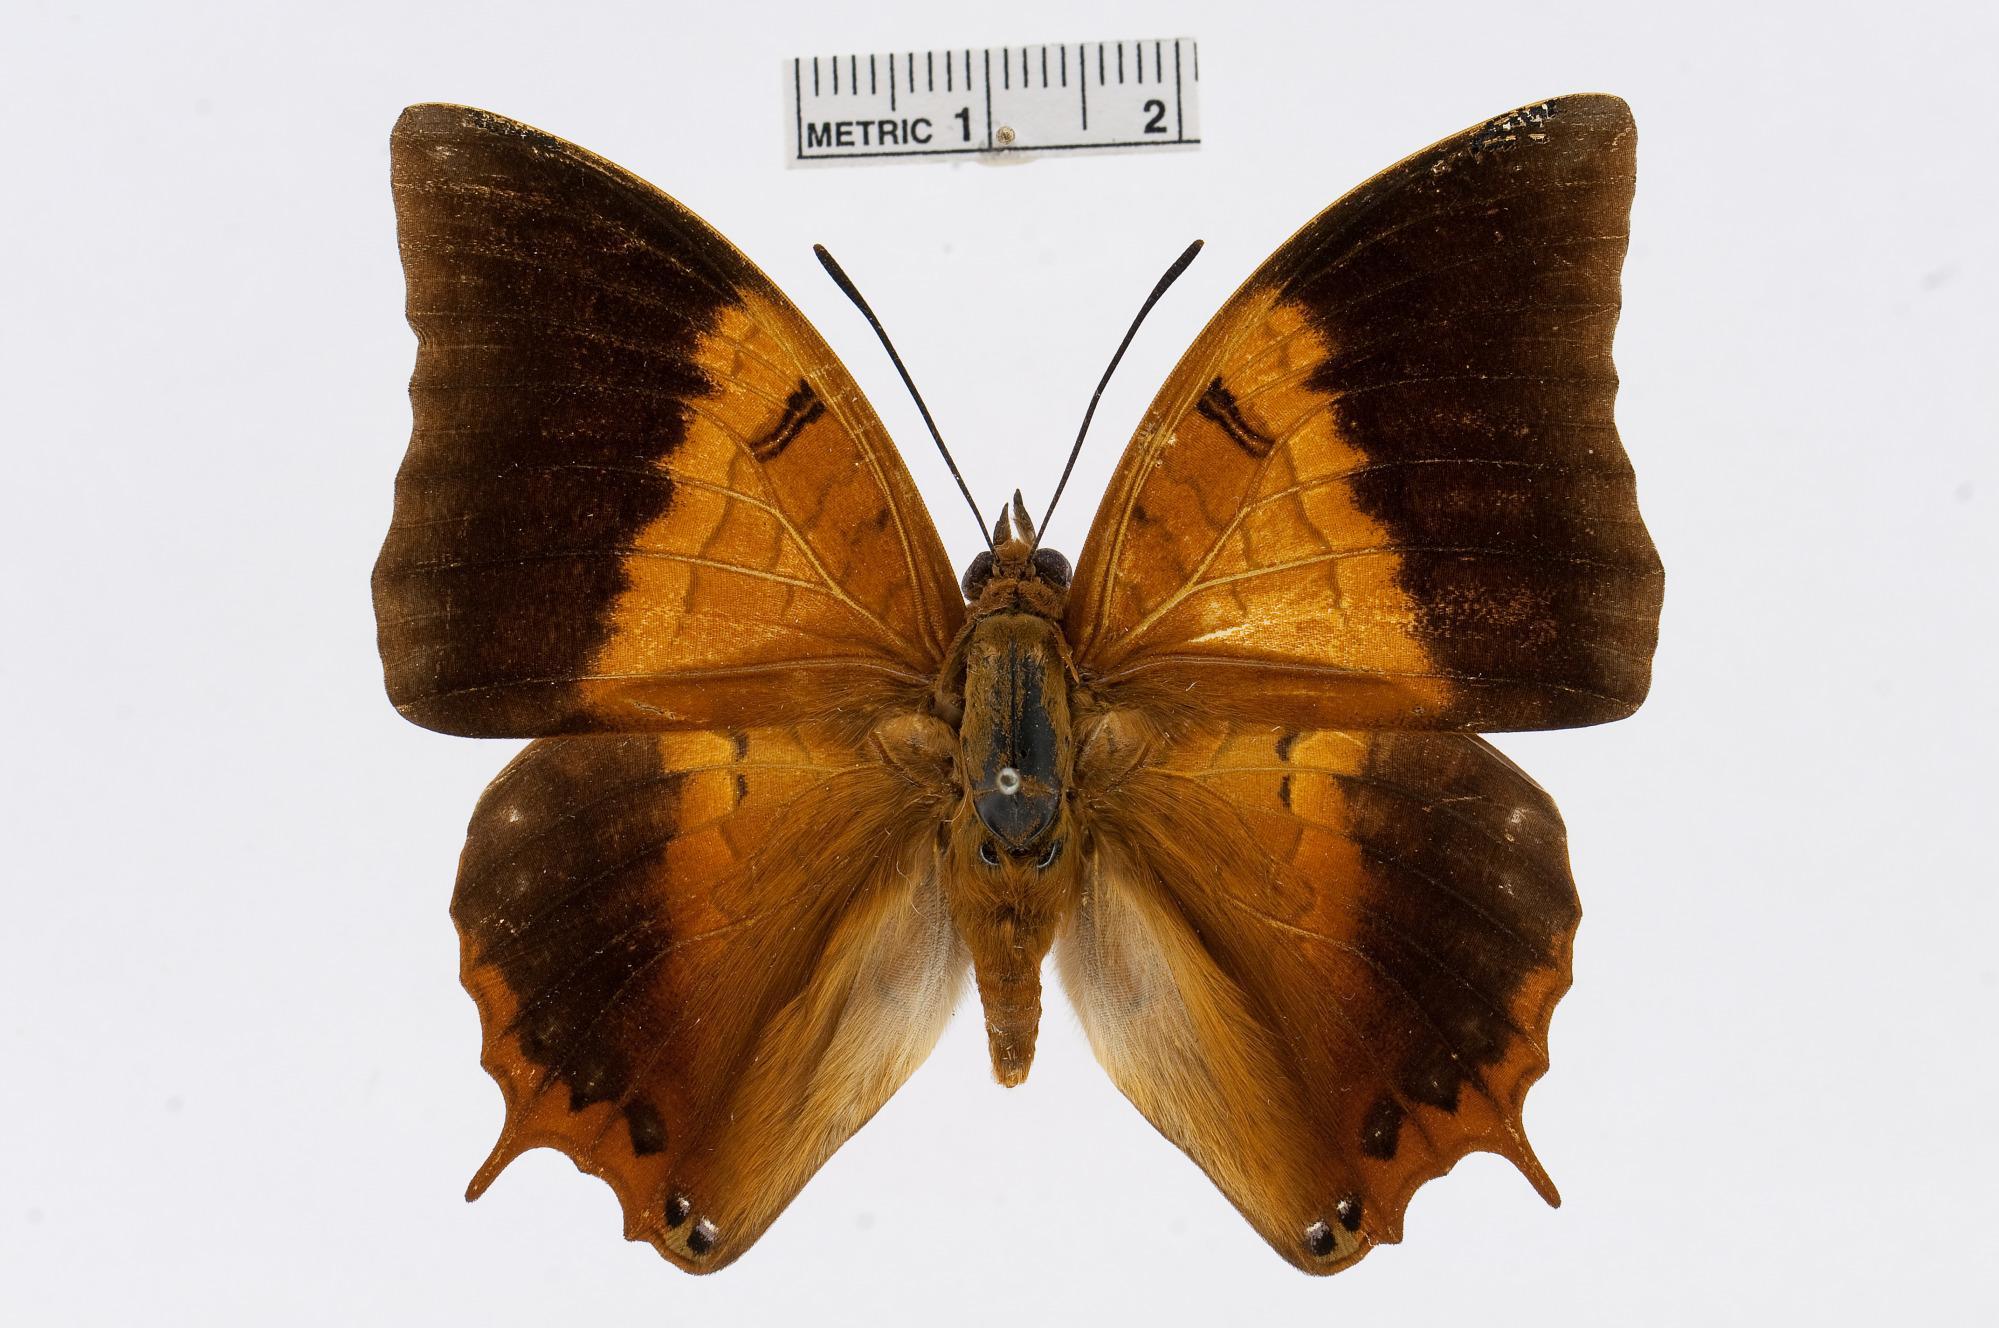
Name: Charaxes psaphon
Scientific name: Charaxes psaphon Westwood, 1847
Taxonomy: Animalia, Arthropoda, Insecta, Lepidoptera, Nymphalidae, Charaxinae